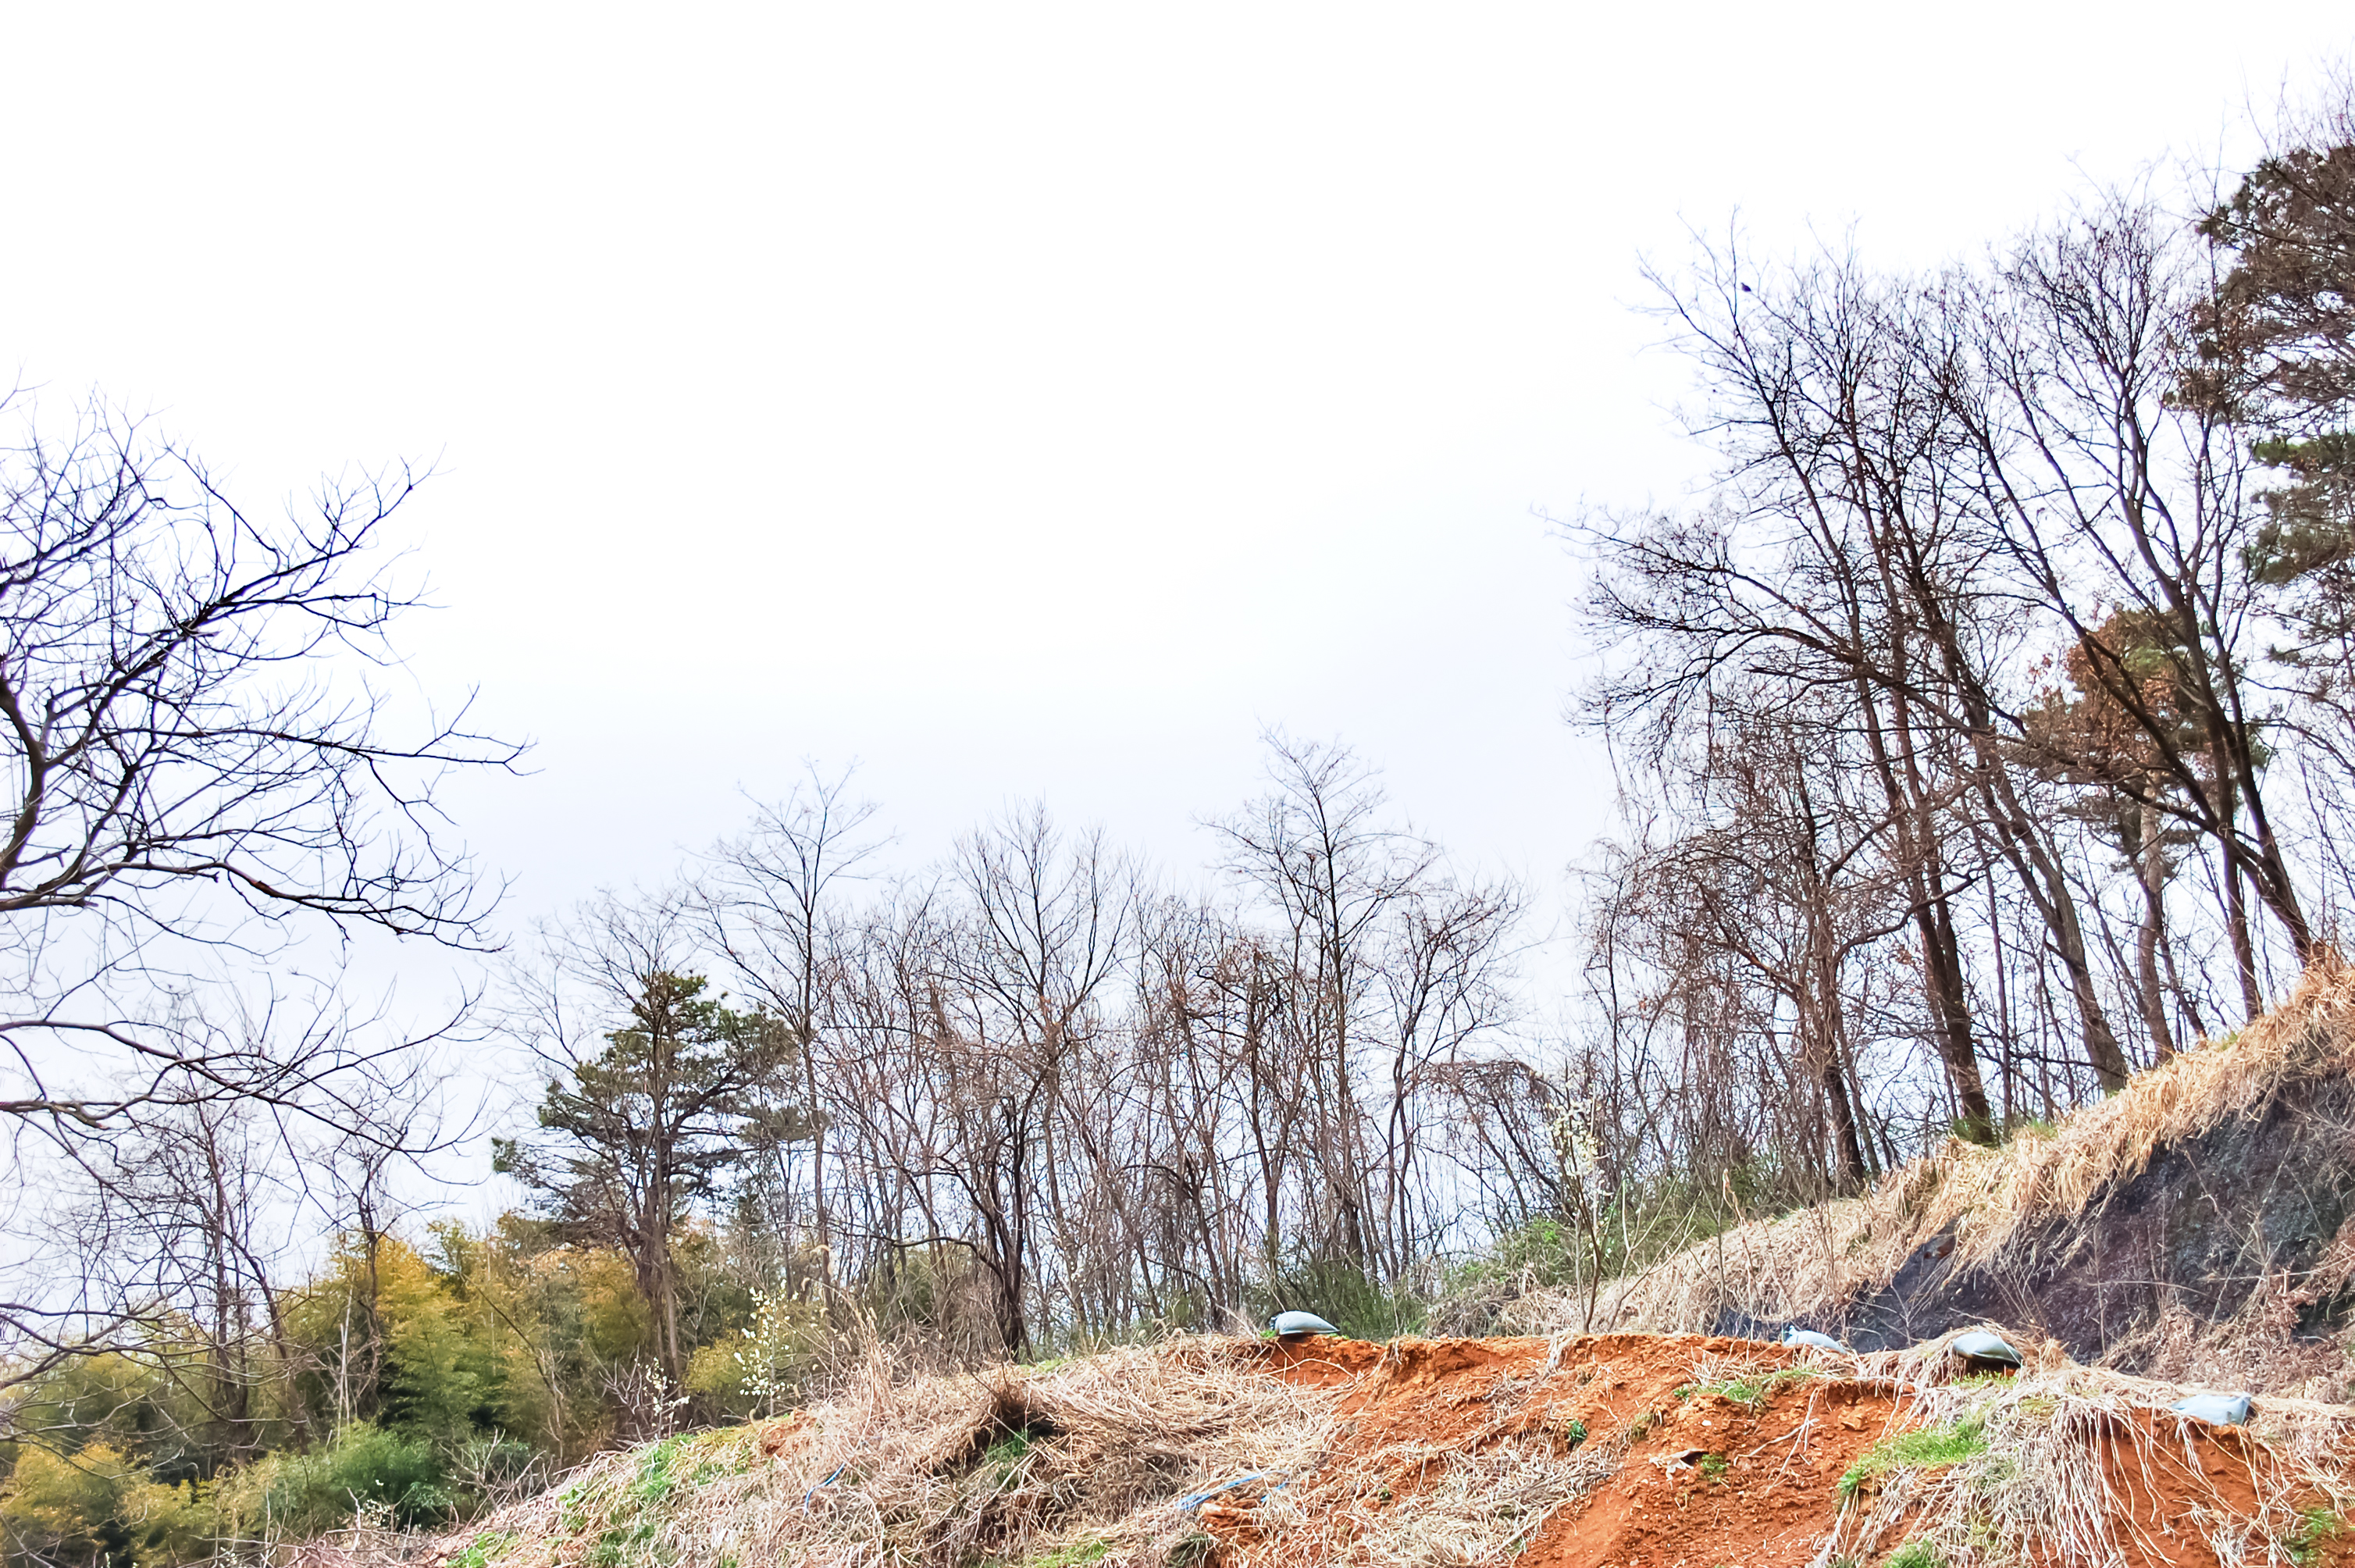
tree, sky, plant, plant community, cloud, ecoregion, natural landscape, twig, bedrock, wood, trunk, slope, grass, deciduous, landscape, formation, outcrop, grass family, forest, hill, woodland, road, trail, wildlife, temperate broadleaf and mixed forest, grassland, shrub, soil, geology, fell, rock, shrubland, winter, nature reserve, Northern hardwood forest, path, chaparral, old growth forest, jungle, badlands, autumn, tropical and subtropical coniferous forests, escarpment, recreation, adventure, stone wall, plant stem, savanna